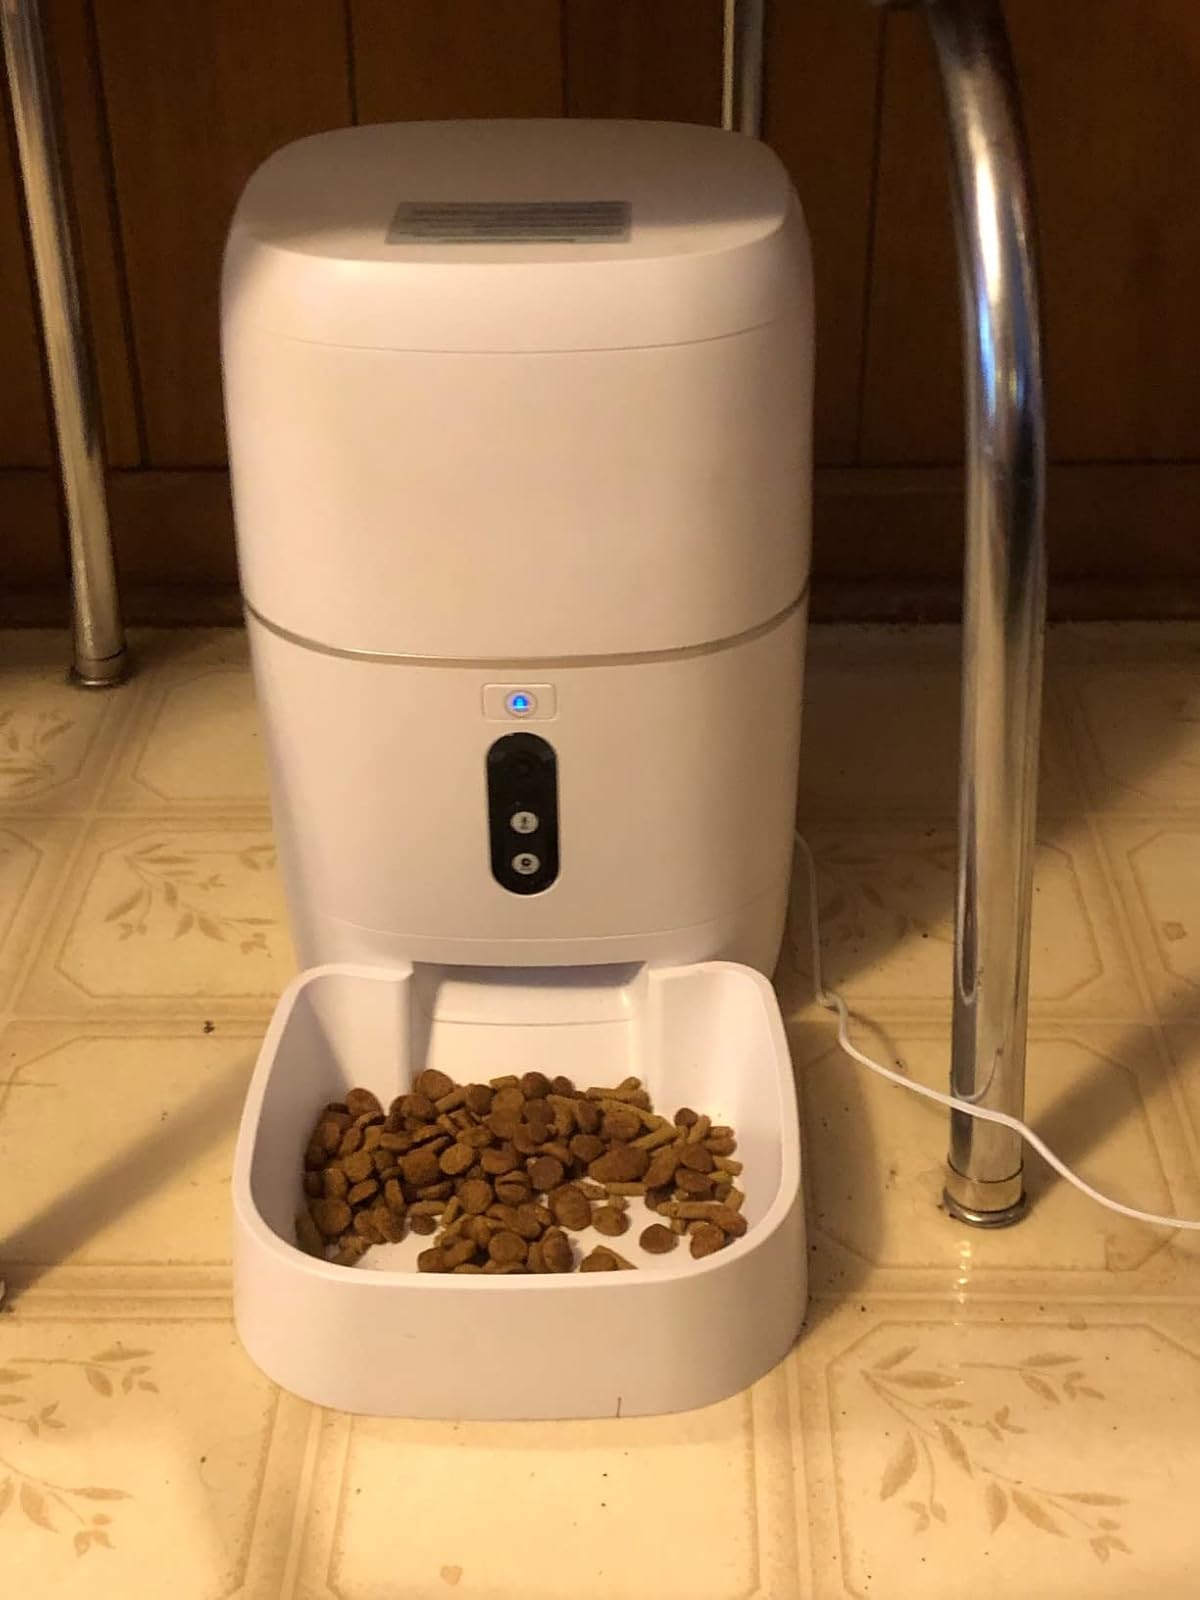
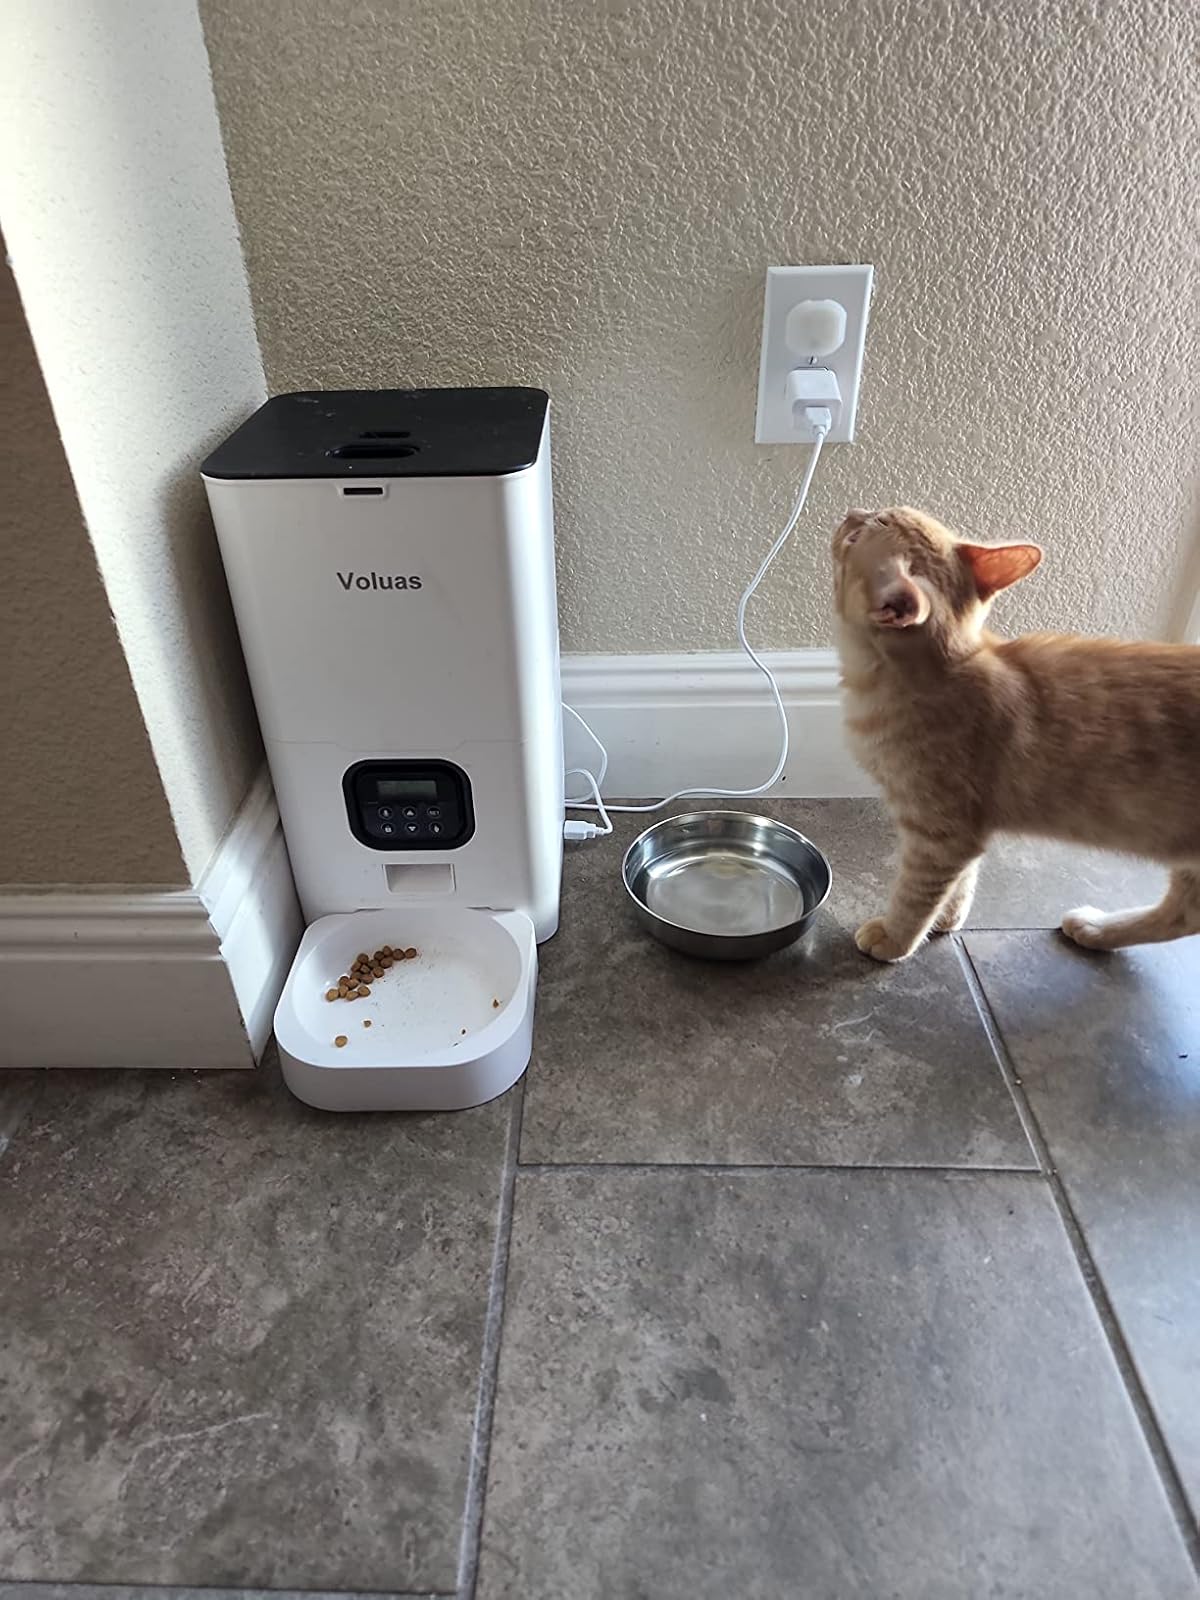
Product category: items_feeder
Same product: no